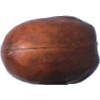
Label: nut_pecan